Economic history of Colombia

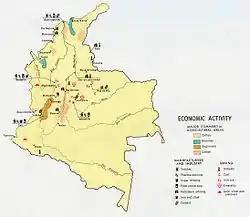
Map of economic activity in Colombia, 1970

From 1967 to 1980, the Colombian economy, and particularly the coffee industry, experienced sustained growth. Because of severe weather problems affecting the world's largest exporter, Brazil, coffee prices reached unprecedented levels in the mid-1970s. High prices prompted an important expansion in coffee production in Colombia. This expansion involved a significant increase in the harvested area and, more importantly, the introduction of a high-yielding coffee variety. In just over a decade, Colombia's coffee production doubled. The expansion of production and exports boosted the income and purchasing capacity of the thousands of households involved in coffee cultivation, thereby increasing consumption rapidly and allowing the GDP to expand at an average annual rate of more than 5 percent during this period. Strong export earnings and a large increase in foreign-exchange reserves were the most noticeable results of this economic expansion. At the same time, the Bank of the Republic (Colombia's central bank) had to use a variety of policies and instruments at its disposal in order to prevent inflation from accelerating.